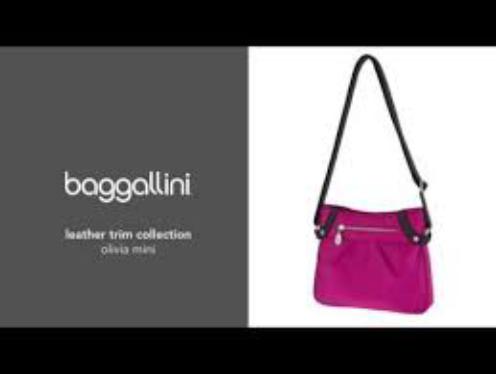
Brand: Baggallini
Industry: Clothes